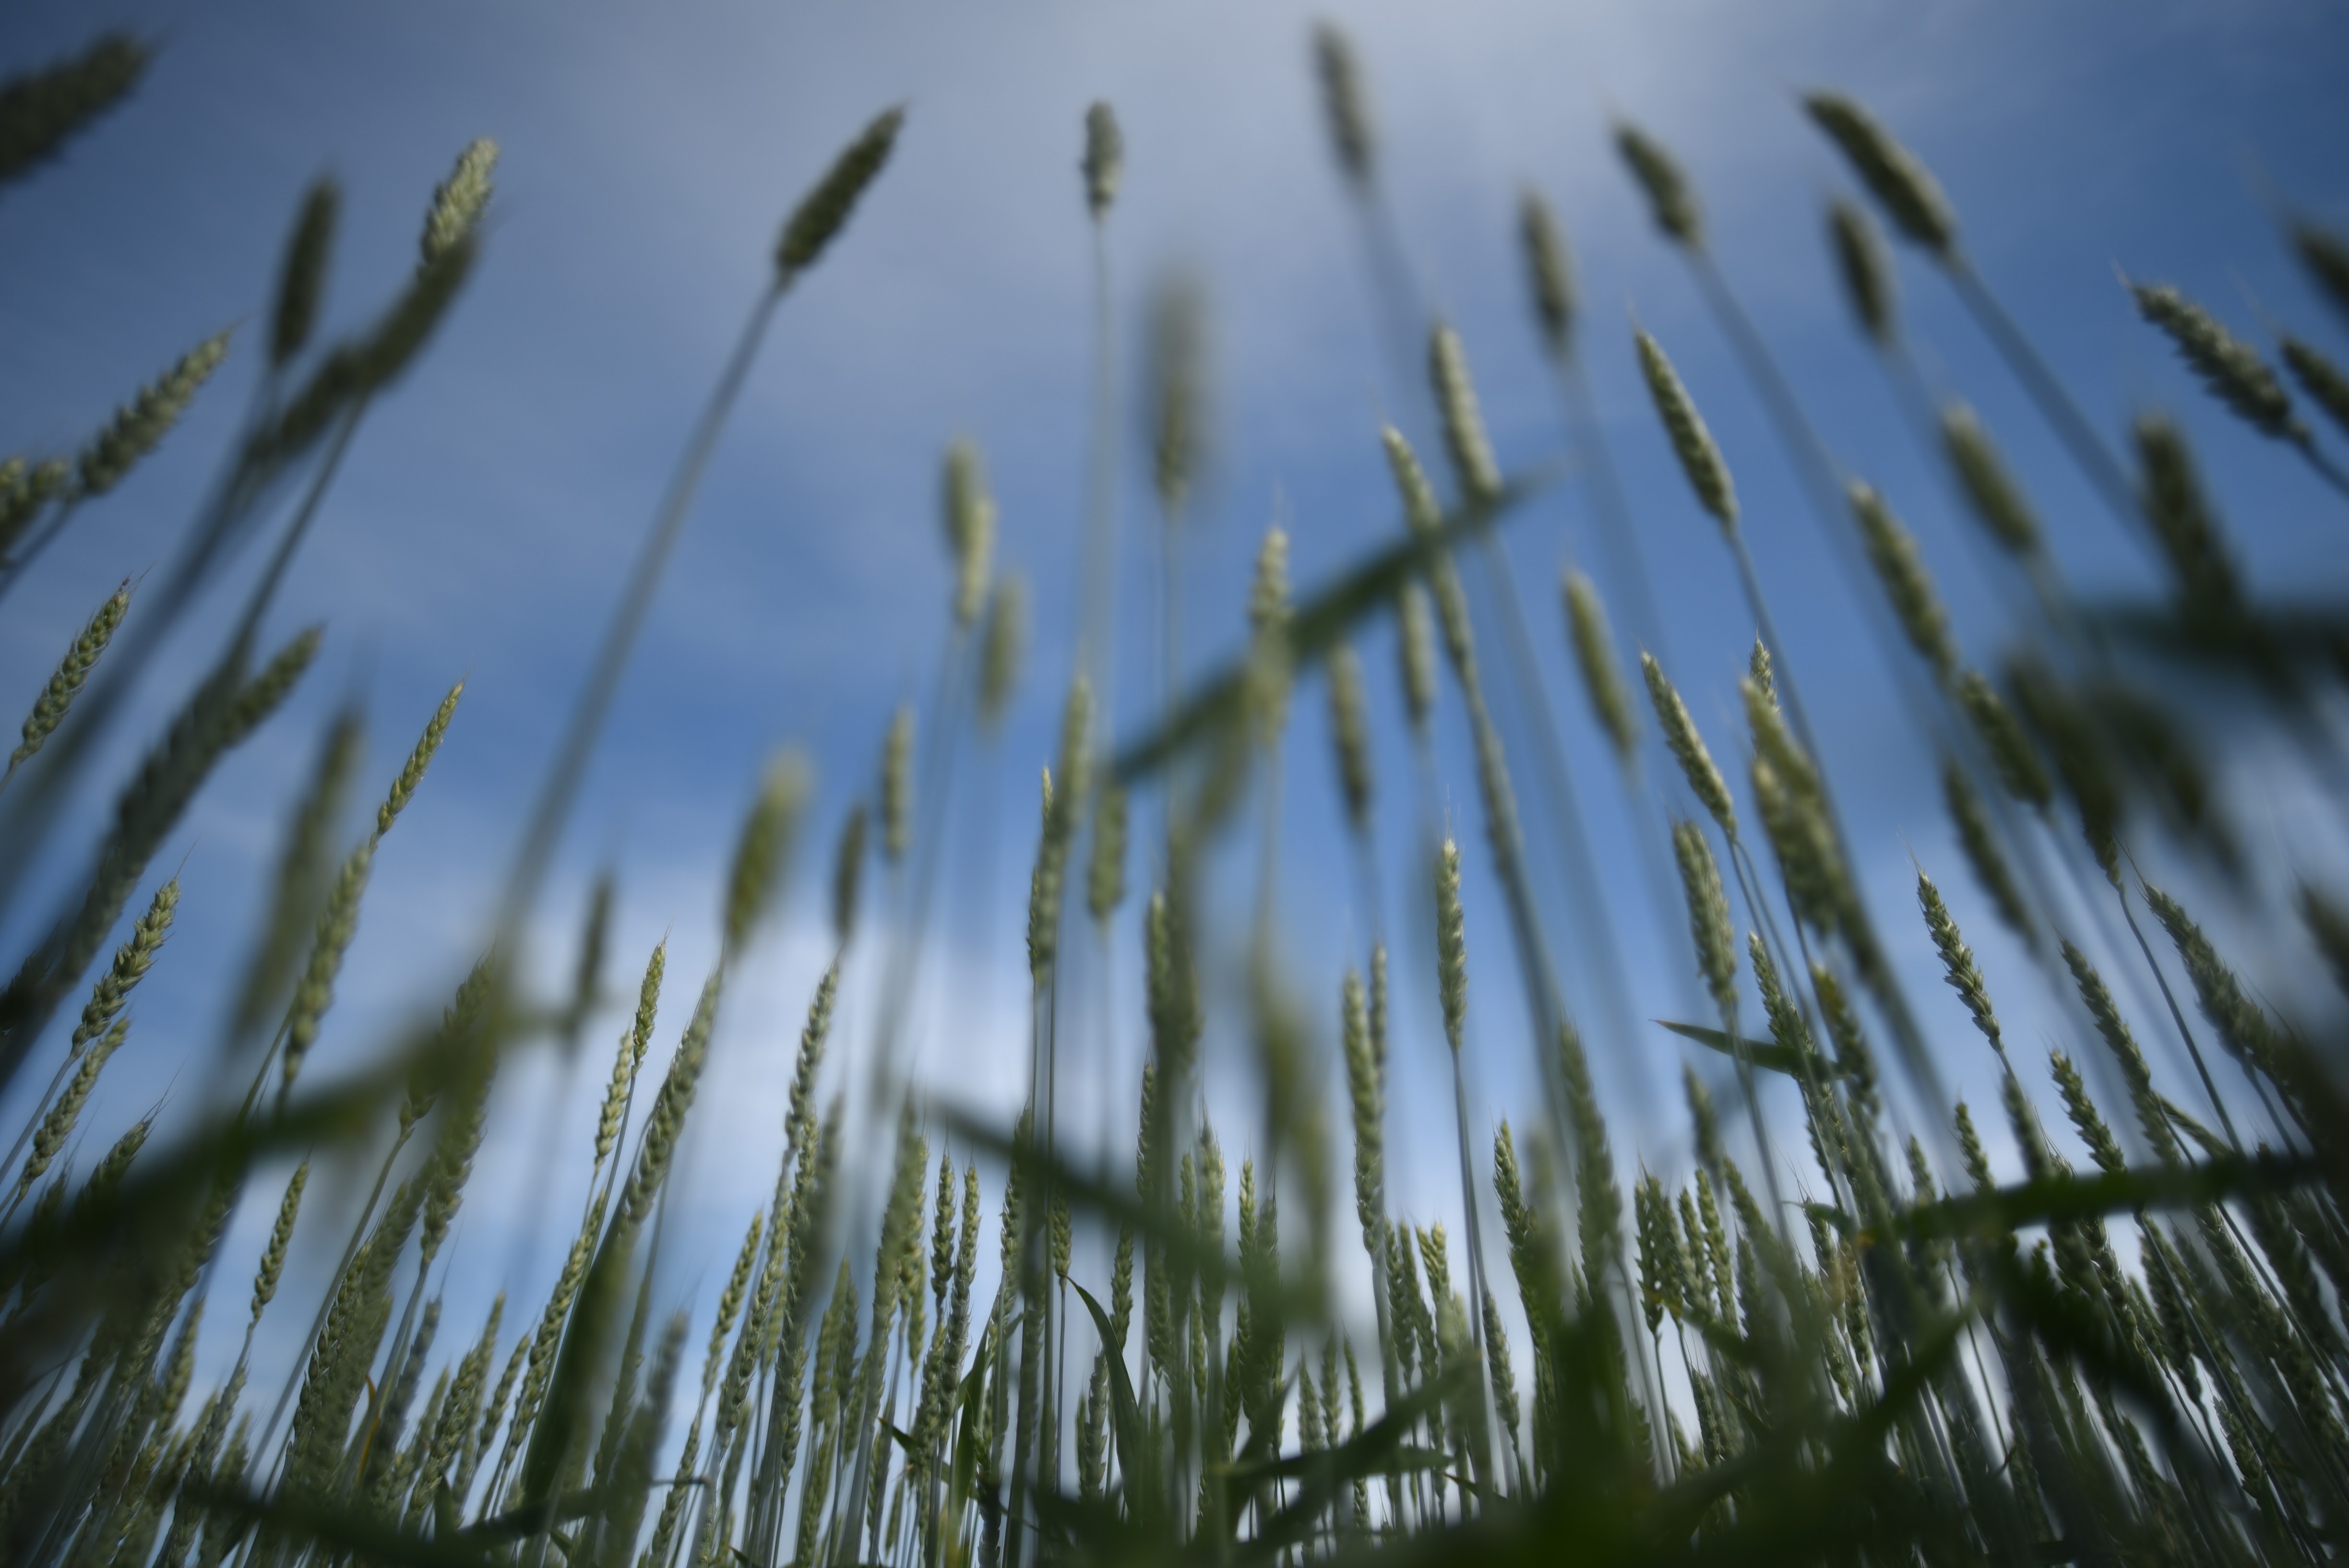
tree, nature, grass, branch, winter, plant, sky, sunlight, morning, leaf, flower, frost, green, season, close up, freezing, macro photography, atmospheric phenomenon, grass family, plant stem, woody plant, land plant, phragmites, arecales